Song Recital

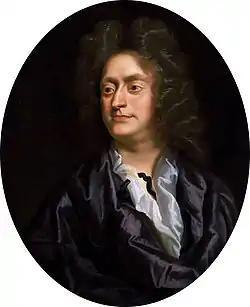
Henry Purcell, painted by John Closterman in 1695

There was no denying that, at least on its A side, the album had its limitations. Von Stade was not yet an eloquent, vivid or creative as she was certain to become in the years ahead. But she was one of the best singers of her generation, and her voice was now at its most beautiful. Her first solo song recital (admirably engineered) was a delightful one, and it was to be hoped that many more would follow it.